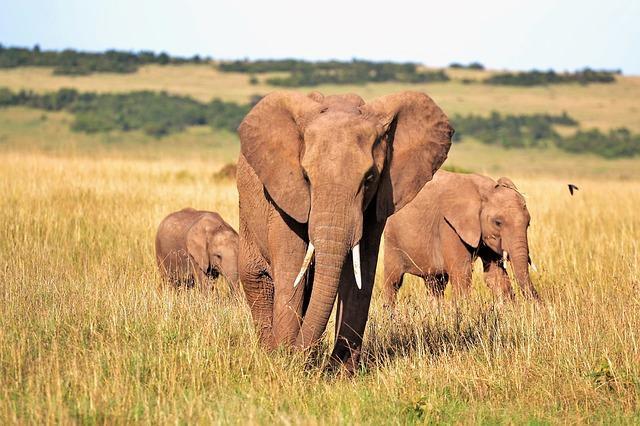
elephant